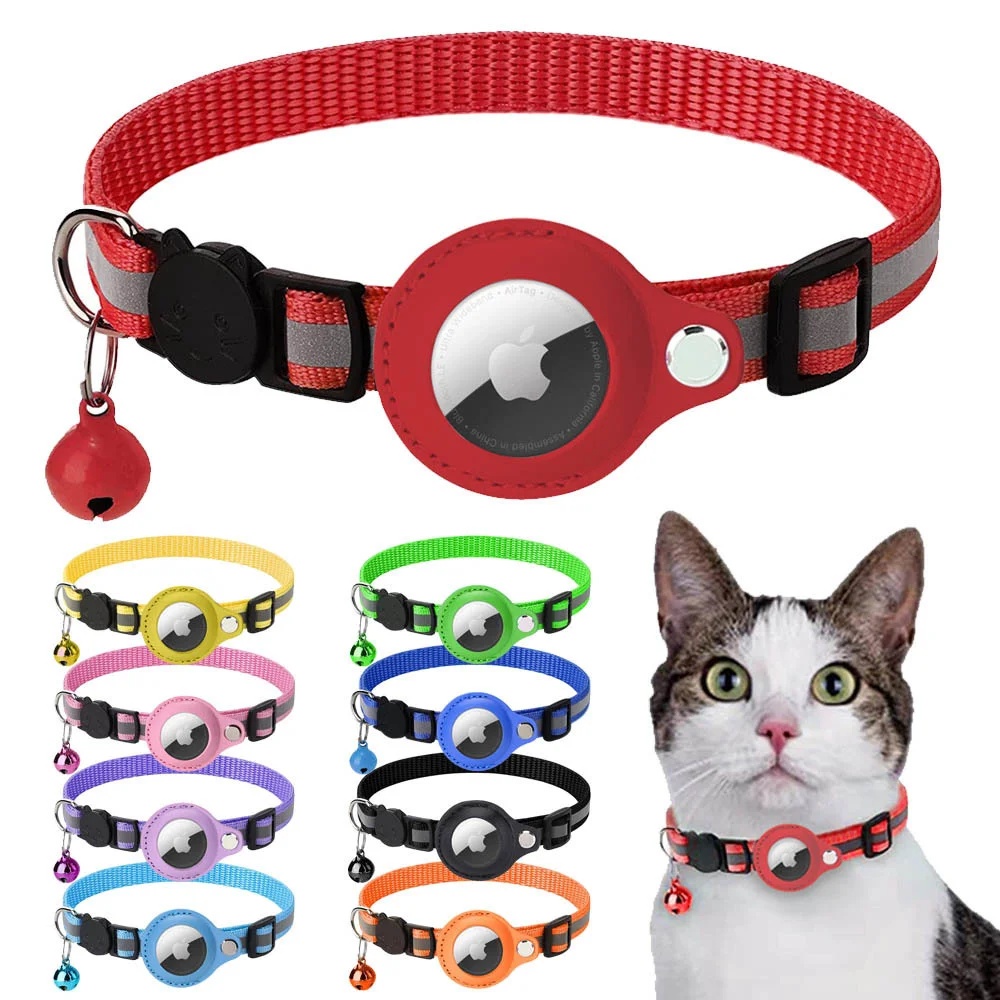
Airtag Case Collar | Houd je huisdier veilig met reflecterende halsband
UPDATE : DE Airtag Case Collar IS VEEL VERKOCHT IN HET AFGELOPEN UUR, BEPERKTE VOORRAAD Bescherm en Vind Je Huisdier Gemakkelijk met de Airtag Case Collar De Airtag Case Collar is de ideale oplossing om je huisdier altijd veilig en vindbaar te houden. Deze reflecterende halsband is speciaal ontworpen voor katten en honden en komt met een beschermhoes voor een anti-verlies locator tracker. Dankzij de ingebouwde Airtag-behuizing kun je de locatie van je huisdier altijd volgen, wat zorgt voor gemoedsrust en veiligheid. ✔ Reflecterend voor Veiligheid: De reflecterende materialen zorgen ervoor dat je huisdier goed zichtbaar is, zelfs in het donker, wat het risico op ongelukken vermindert. ✔ Beschermende Hoes: De Airtag-behuizing biedt extra bescherming tegen beschadiging en verlies, waardoor de tracker langer meegaat. ✔ Comfortabel en Duurzaam: Gemaakt van hoogwaardig materiaal dat zacht is voor de huid van je huisdier en lang meegaat, zelfs bij dagelijks gebruik. Specificaties Materiaal: Hoogwaardig, duurzaam en zacht voor de huid Kleur: Beschikbaar in meerdere kleuren Afmetingen: Verstelbaar voor verschillende huisdiermaten Geschikt Voor: Katten en honden Gebruik: Voorzien van een speciale behuizing voor Airtag LET OP: Allee n vandaag GRATIS verzending op alle producten!
Brand: campor
Category: Animals & Pet Supplies > Pet Supplies > Pet Collars & Harnesses > Breakaway & Safety Collars